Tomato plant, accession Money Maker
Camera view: tilt-top (135 deg); turntable rotation: 180 degrees
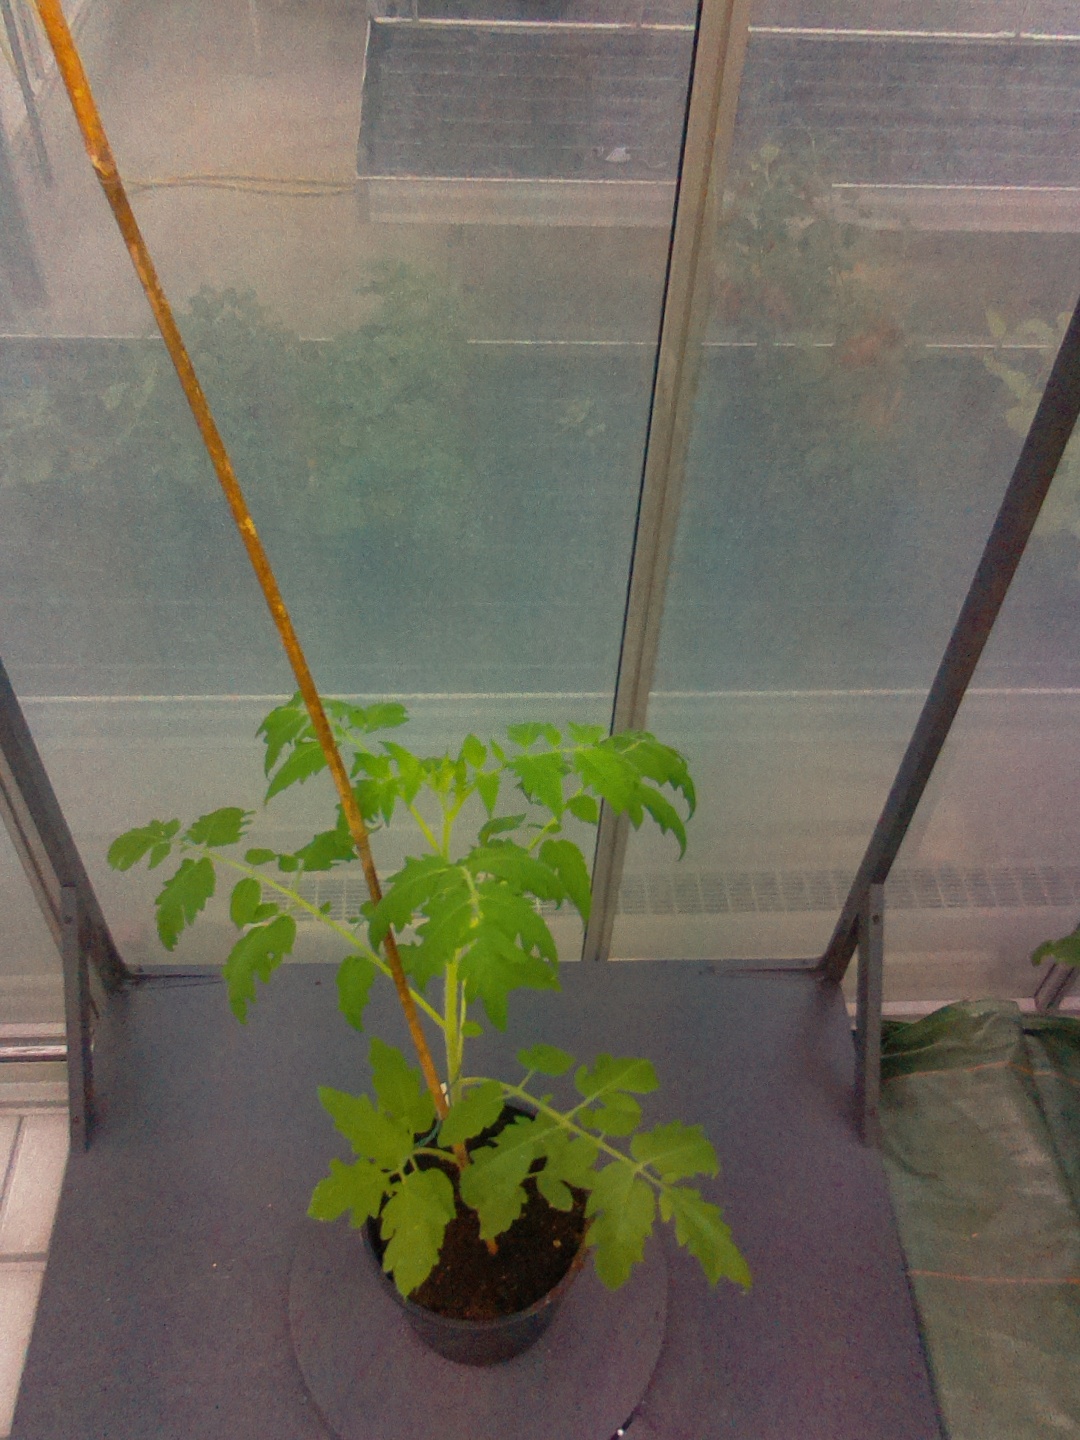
BBCH growth stage 16: 12 of true leaves visible